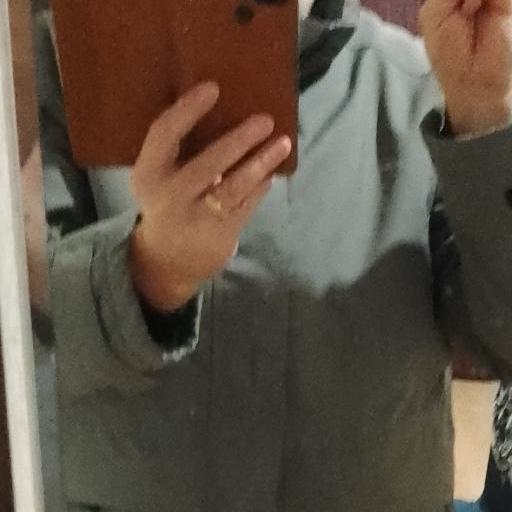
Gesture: no_gesture